Torcuato di Tella

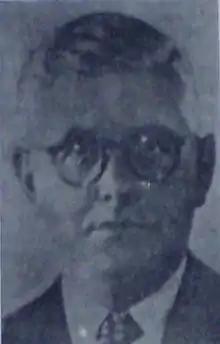
Torcuato di Tella

Torcuato di Tella was born in Capracotta, Italy, in 1892. He arrived in Argentina at age 13 and settled in Buenos Aires. A widespread 1911 bakery workers' strike prompted di Tella to develop a bread making machine, which he sold to a number of the city's "panaderías" as both a labor-saving device and a hedge against future strikes. The venture gave birth to "Sección Industrial Amasadoras Mecánicas" ("Bread Making Machine Industries"), or, simply, "SIAM".